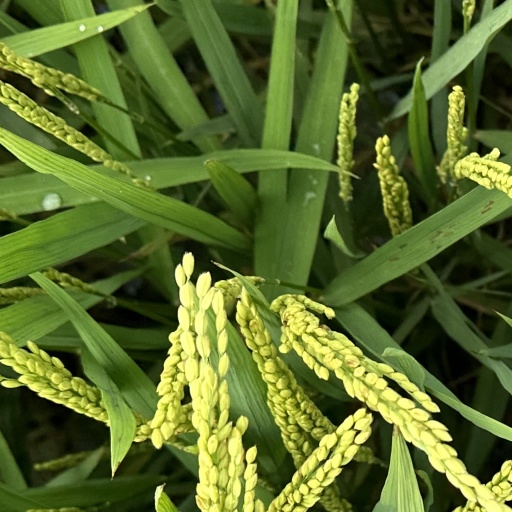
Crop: rice